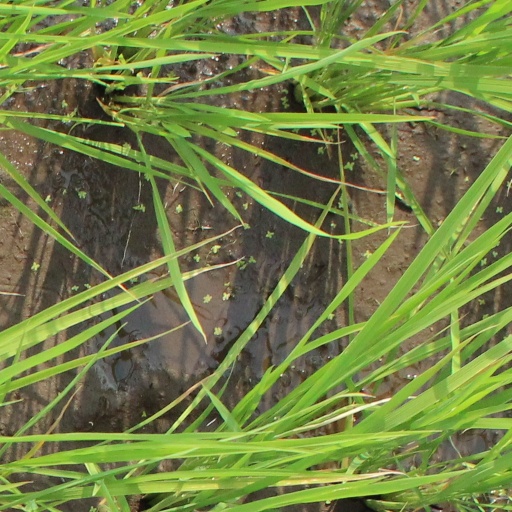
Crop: rice